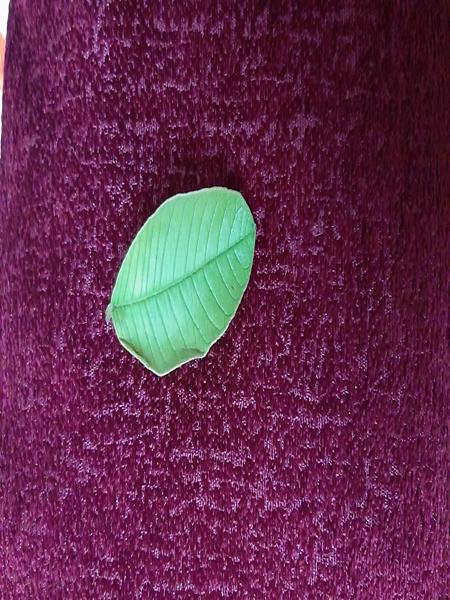
Plant: Guava